Montclair, New Jersey

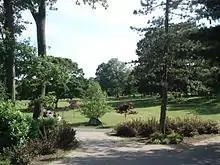
Anderson Park

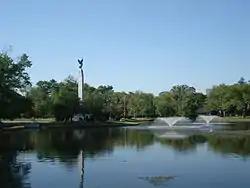
Edgemont Memorial Park

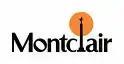
Logo of Montclair, depicting the letter 'l' as the memorial obelisk in Edgemont Memorial Park

Montclair is home to many parks and nature reserves. Parks in Montclair are both county and municipal. Additional open space includes the Presby Memorial Iris Gardens, and many school-owned sports fields, viz., Montclair State University's Sprague Field. In total Montclair has of township park land spread over 18 parks and of county park land consisting of five parks.